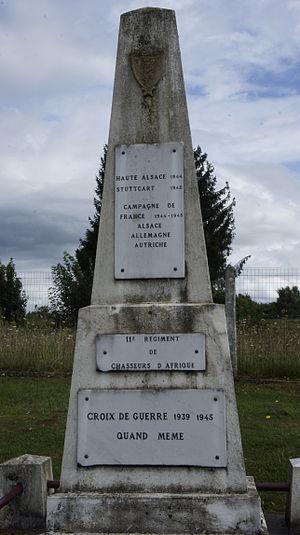
Stèle offerte par les anciens du 11 régiment de chasseurs d'Afrique .
Le 11ᵉ régiment de chasseurs d’Afrique est un régiment de cavalerie de l'armée française.